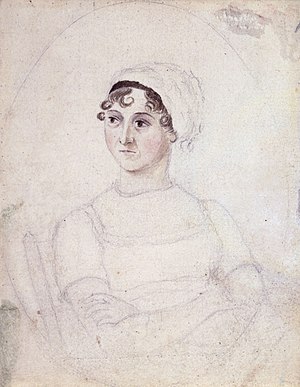
Jane Austen / Forfatterskab
Portræt af Jane Austen, tegnet af Cassandra Austen (ca. 1810)
Jane Austen var engelsk romanforfatter.